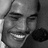
Emotion: happy